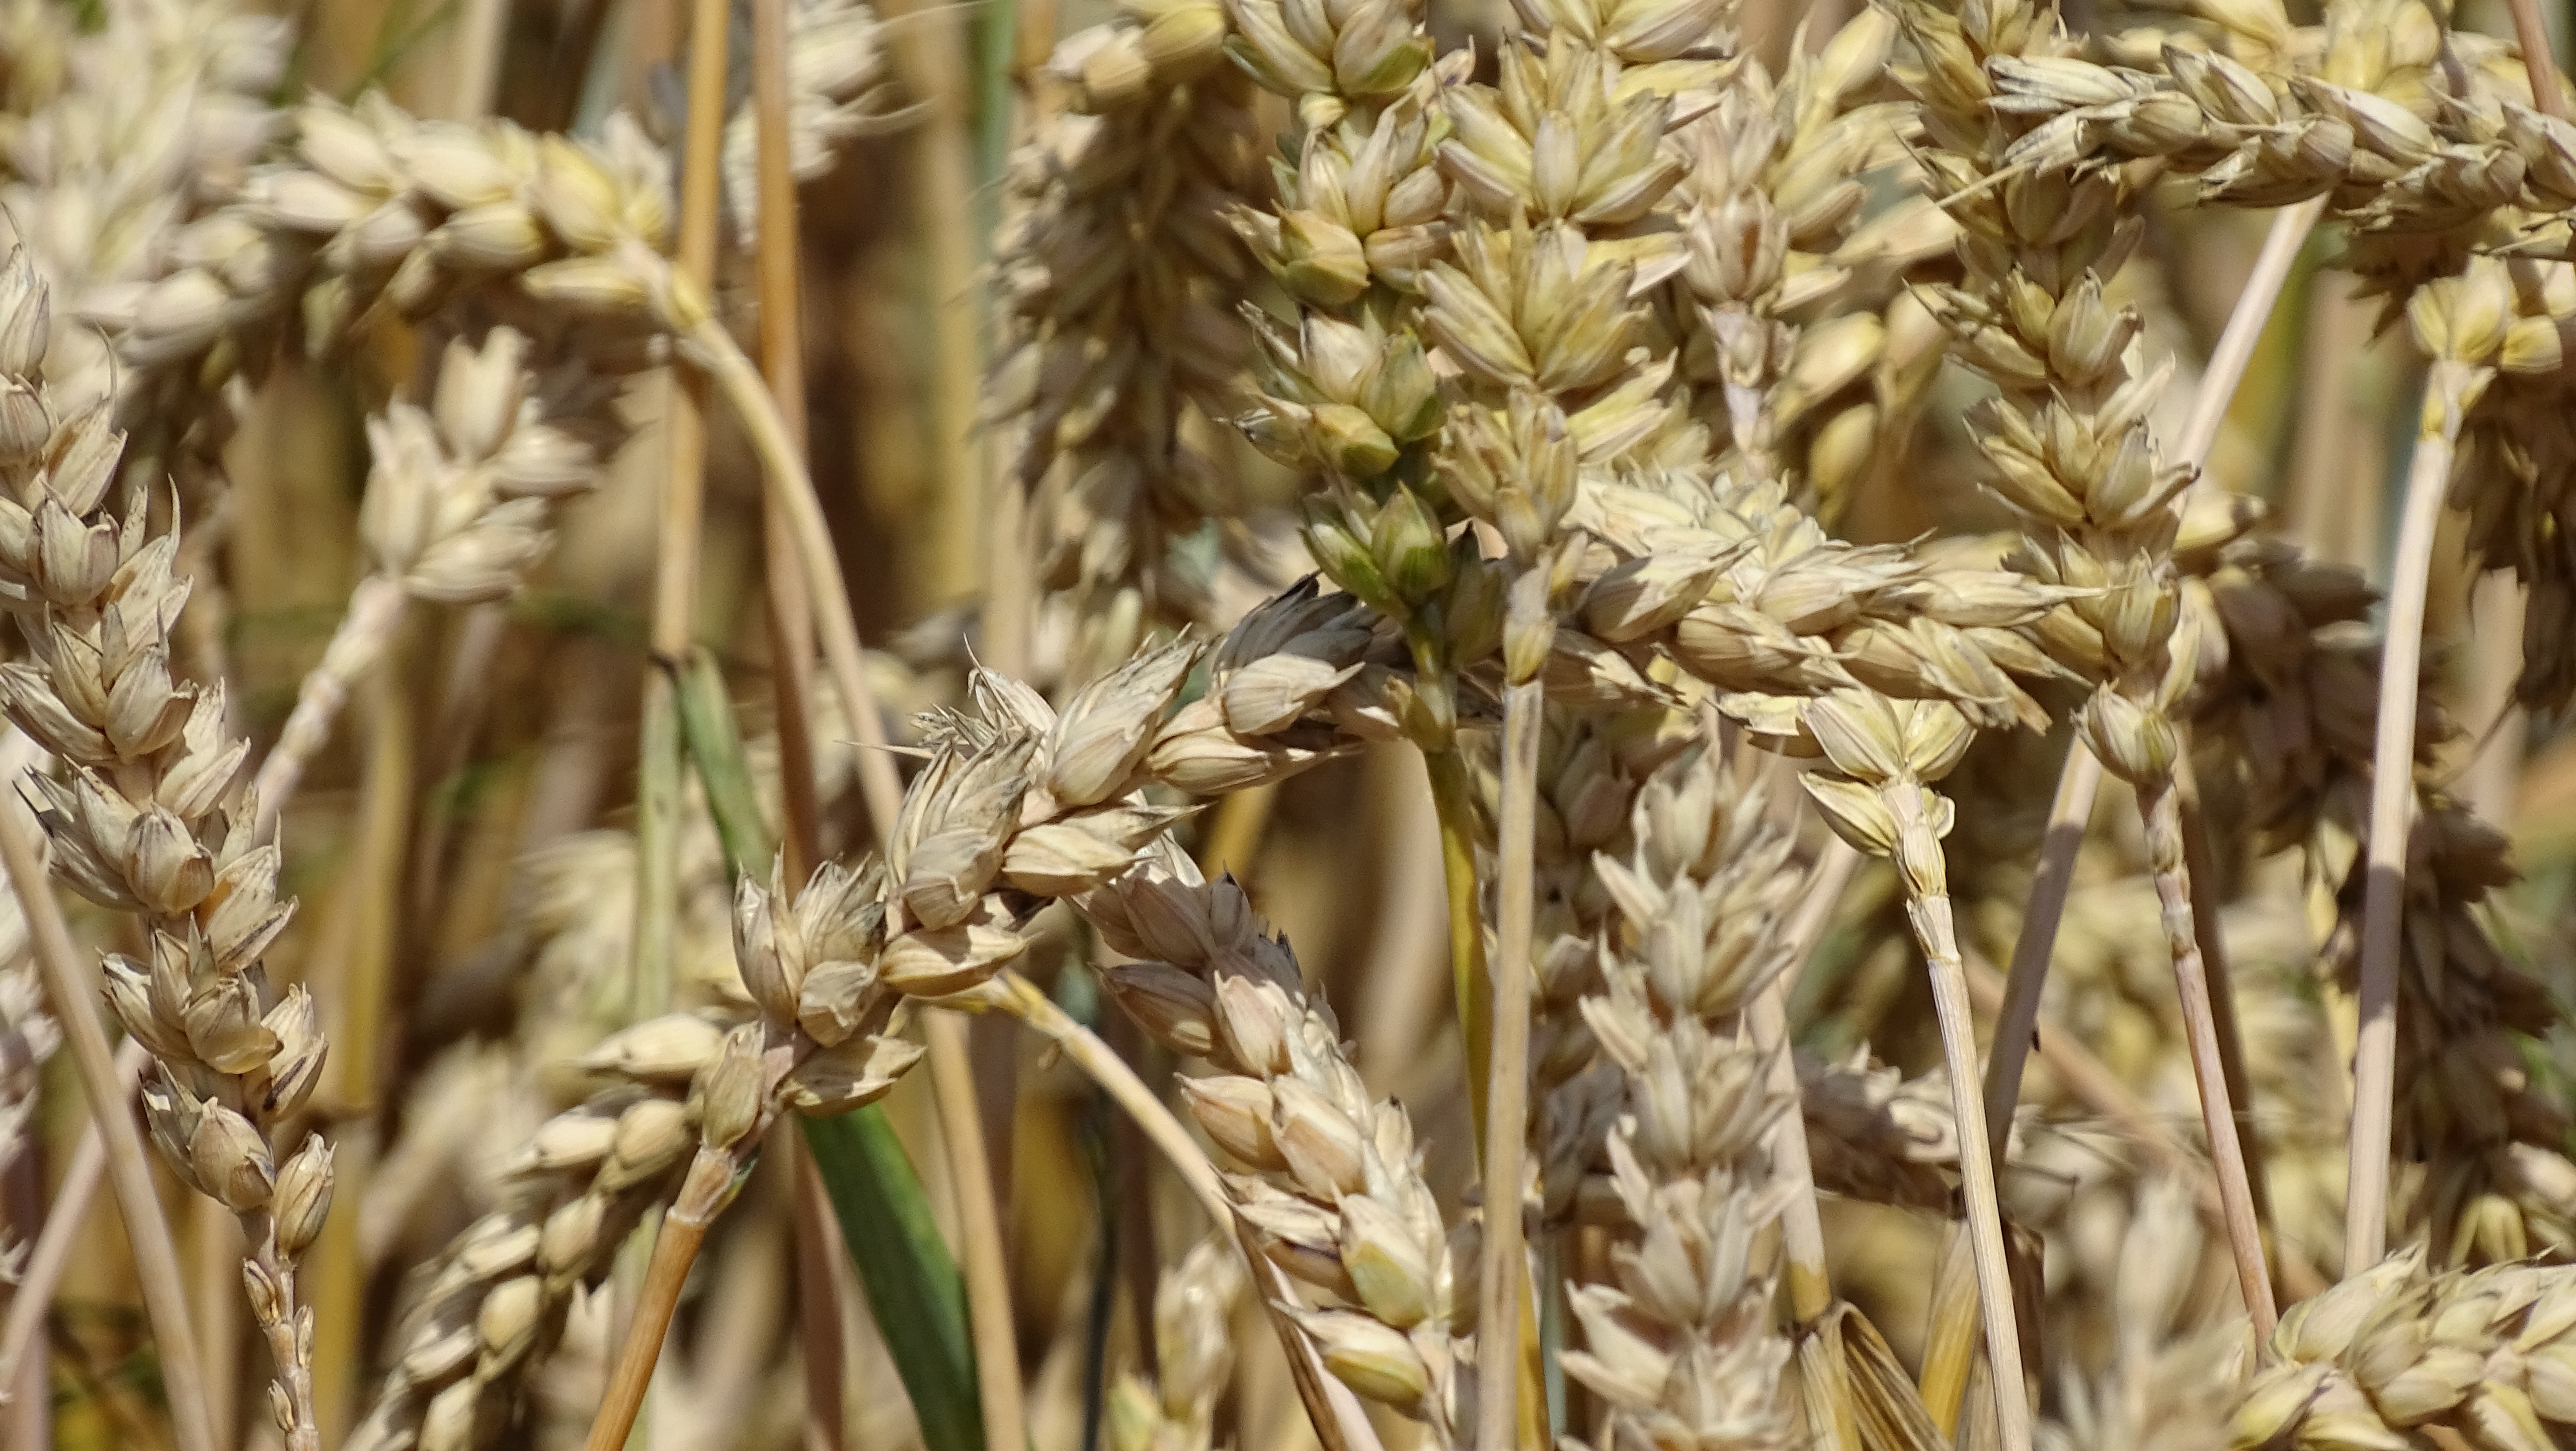
nature, plant, field, barley, wheat, grain, food, crop, macro, agriculture, close, spike, cereal, wheat field, rye, cornfield, cereals, mature, flowering plant, grain fields, commodity, emmer, triticale, hordeum, grass family, plant stem, land plant, food grain, einkorn wheat